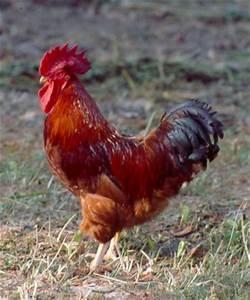
chicken